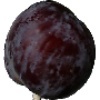
Label: Plum 1